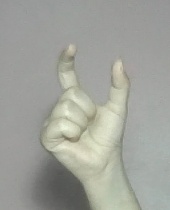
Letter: nun